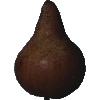
Label: Pear Kaiser 1